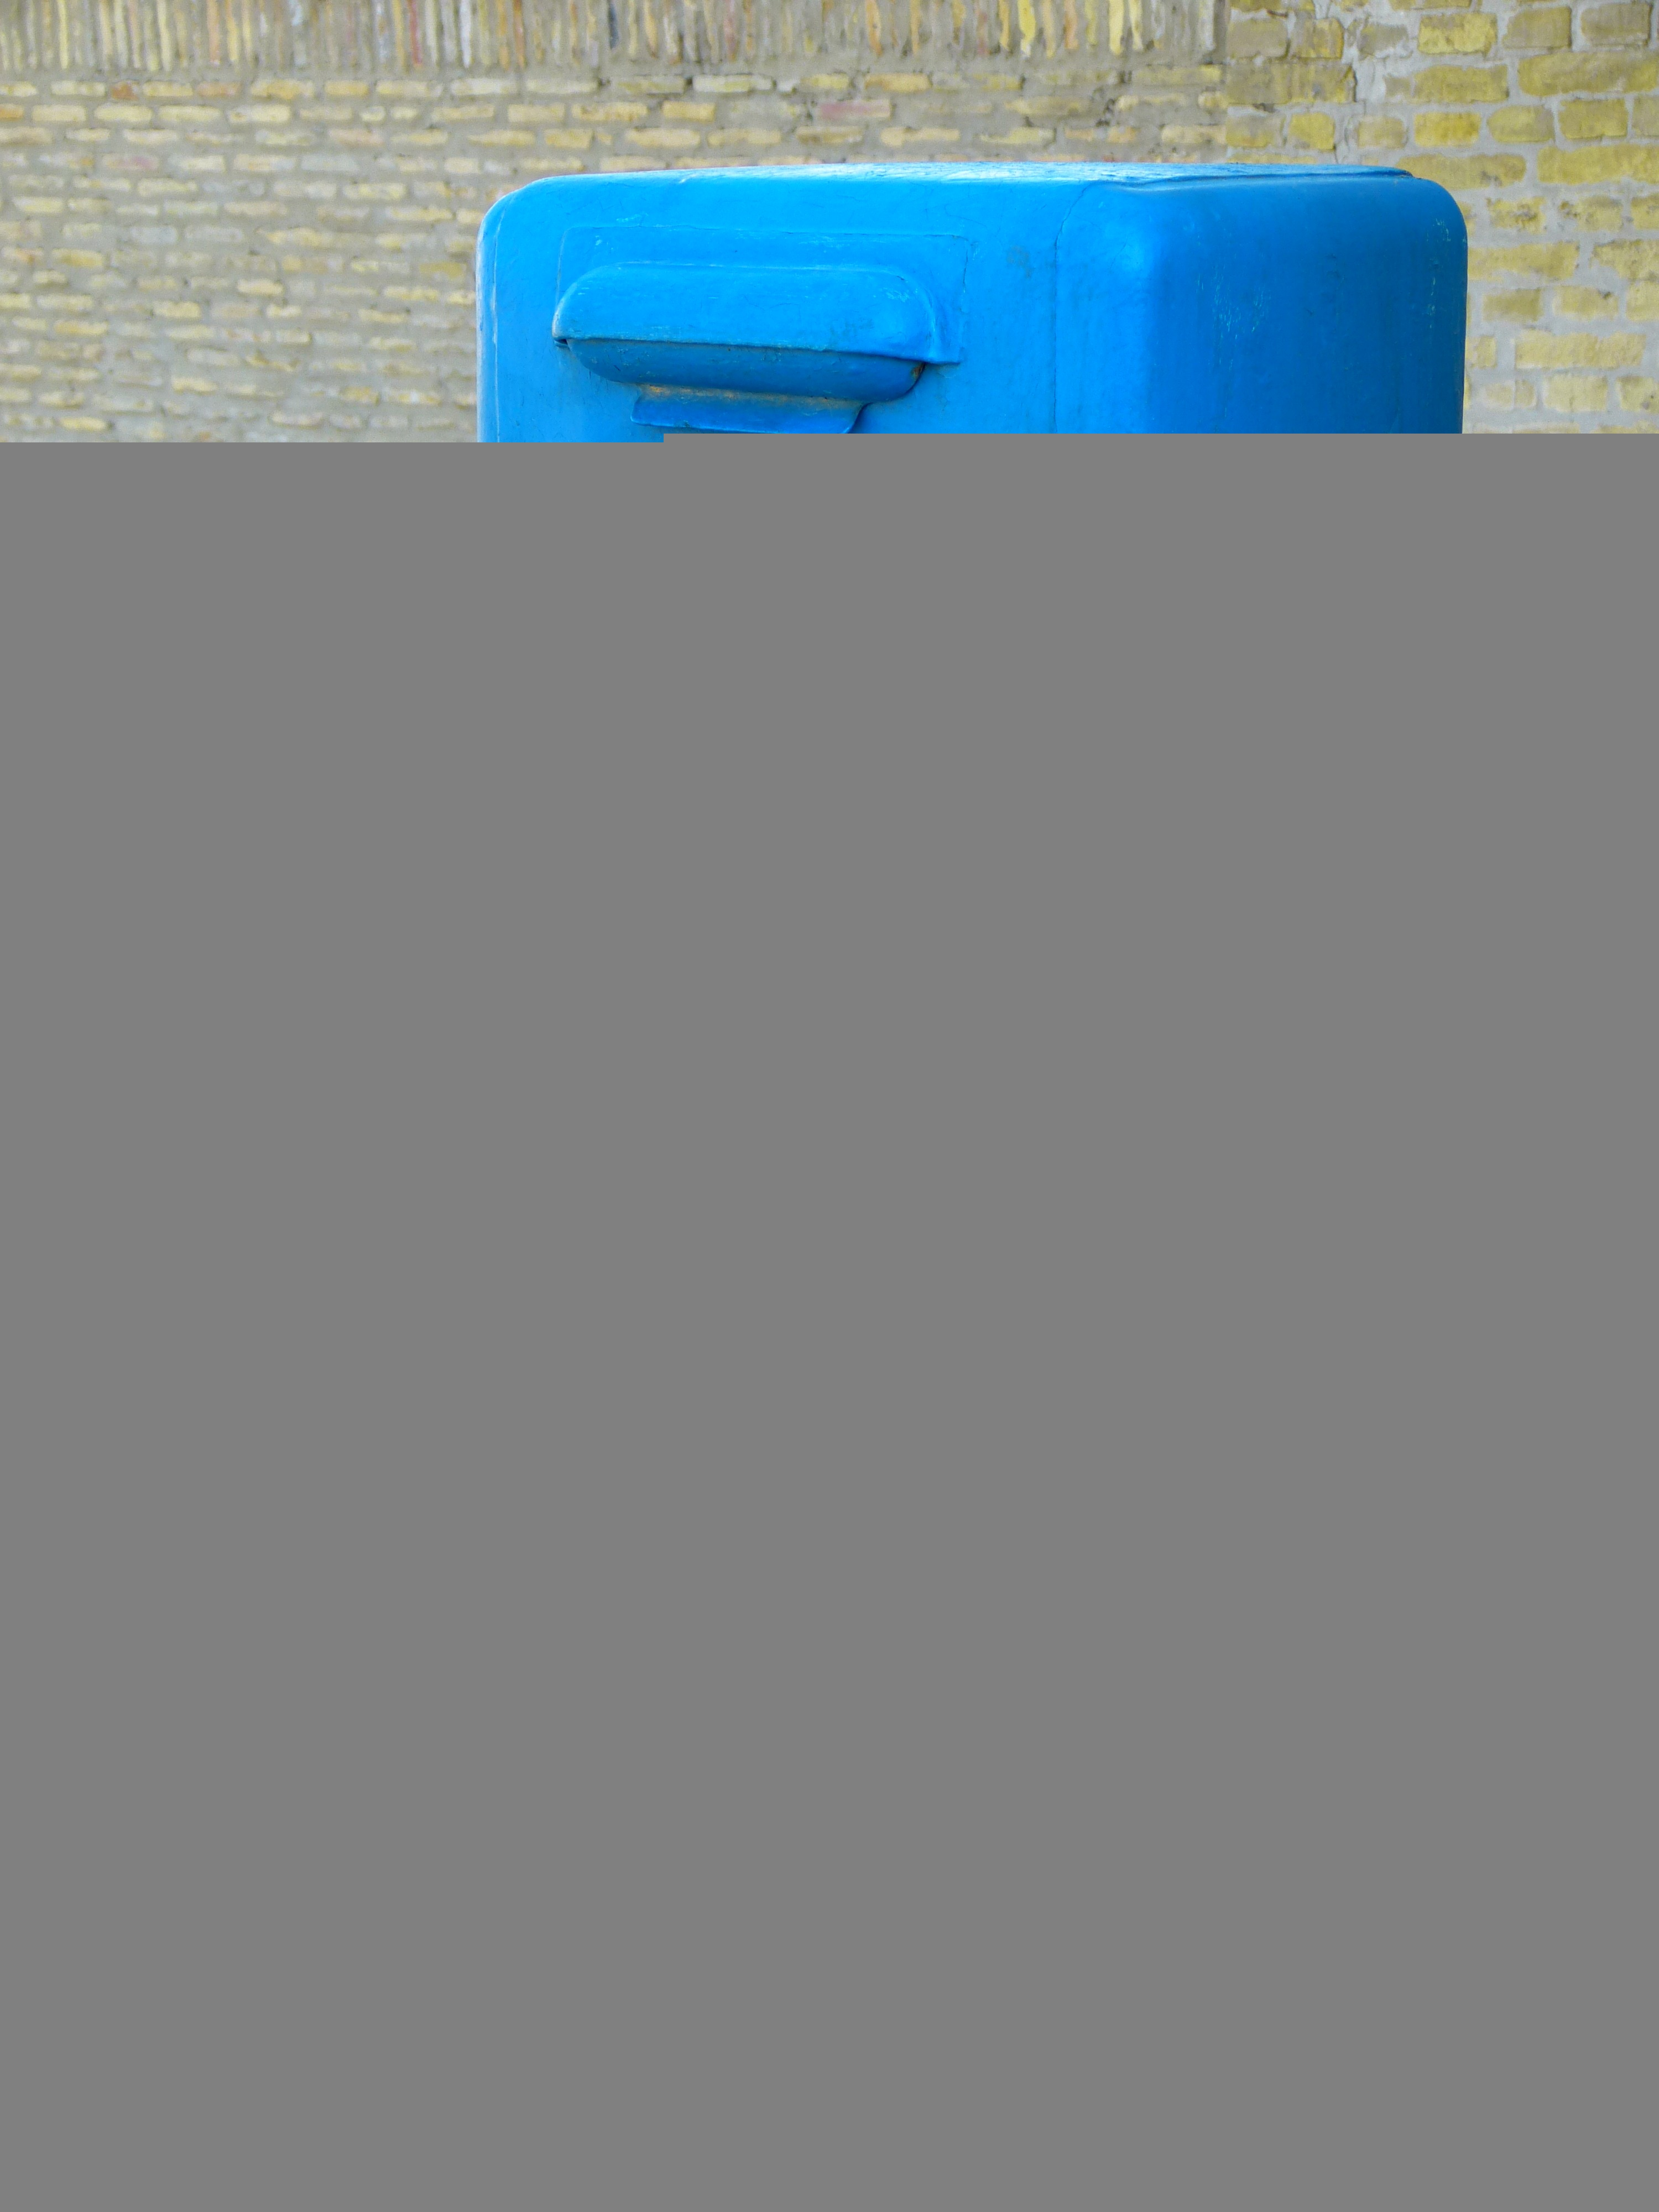
post, floor, blue, mailbox, russian, letter boxes